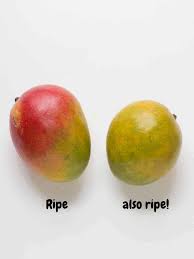
Label: Mango